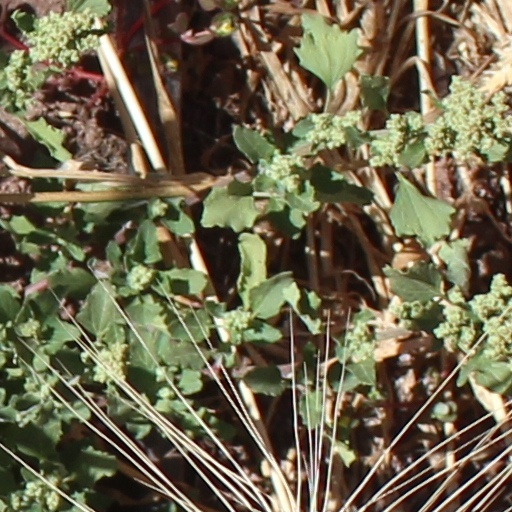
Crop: wheat